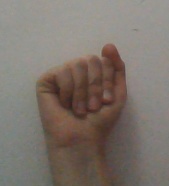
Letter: saad